Camille Saint-Saëns

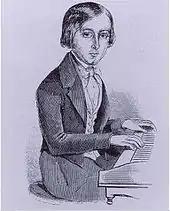
Saint-Saëns in 1846

When Saint-Saëns was brought back to Paris he lived with his mother and her widowed aunt, Charlotte Masson. Before he was three years old he displayed perfect pitch and enjoyed picking out tunes on the piano. His great-aunt taught him the basics of pianism, and when he was seven he became a pupil of Camille-Marie Stamaty, a former pupil of Friedrich Kalkbrenner. Stamaty required his students to play while resting their forearms on a bar situated in front of the keyboard, so that all the pianist's power came from the hands and fingers rather than the arms, which, Saint-Saëns later wrote, was good training. Clémence Saint-Saëns, well aware of her son's precocious talent, did not wish him to become famous too young. The music critic Harold C. Schonberg wrote of Saint-Saëns in 1969, "It is not generally realized that he was the most remarkable child prodigy in history, and that includes Mozart." The boy gave occasional performances for small audiences from the age of five, but it was not until he was ten that he made his official public debut, at the Salle Pleyel, in a programme that included Mozart's Piano Concerto in B (K450), and Beethoven's Third Piano Concerto. Through Stamaty's influence, Saint-Saëns was introduced to the composition professor Pierre Maleden and the organ teacher Alexandre Pierre François Boëly. From the latter he acquired a lifelong love of the music of Bach, which was then little known in France.